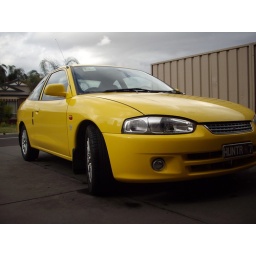
this one was a side angled shot to involve the clouds also above the car and the definition of the cars body